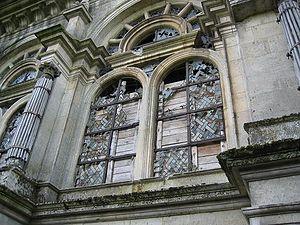
Chapelle des évêques - cathédrale de Toul - 2005
La cathédrale Saint-Étienne de Toul est un édifice de style gothique remarquable par sa façade occidentale, chef-d'œuvre du gothique flamboyant, et par son cloître gothique, le deuxième plus grand de ce style en France, et deux chapelles Renaissance. C'est, avec Notre-Dame-de-l'Annonciation de Nancy, l'une des deux cathédrales du diocèse de Nancy-Toul.